Busta Jones

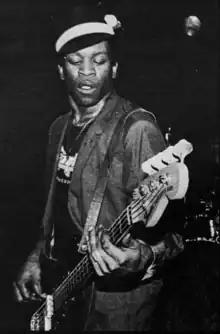
Jones in 1983

Michael "Busta" Jones (born Michael Jones, September 26, 1951 – December 6, 1995) was an American musician, songwriter and producer. He is known for his bass work both live and in the studio with Albert King, Talking Heads, Gang of Four, Chris Spedding as well as many others during a decade spanning career that lasted from the late 1960s until his death in 1995.